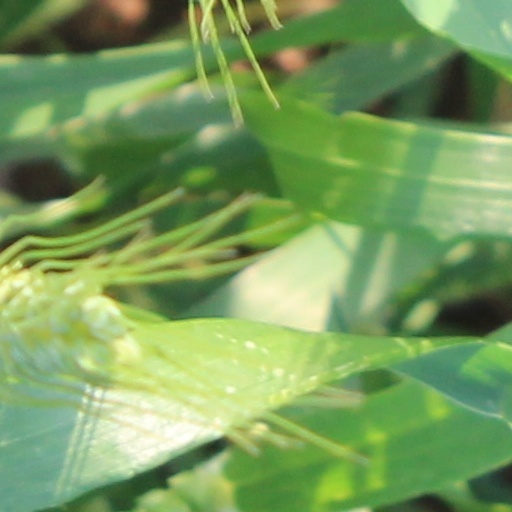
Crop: wheat